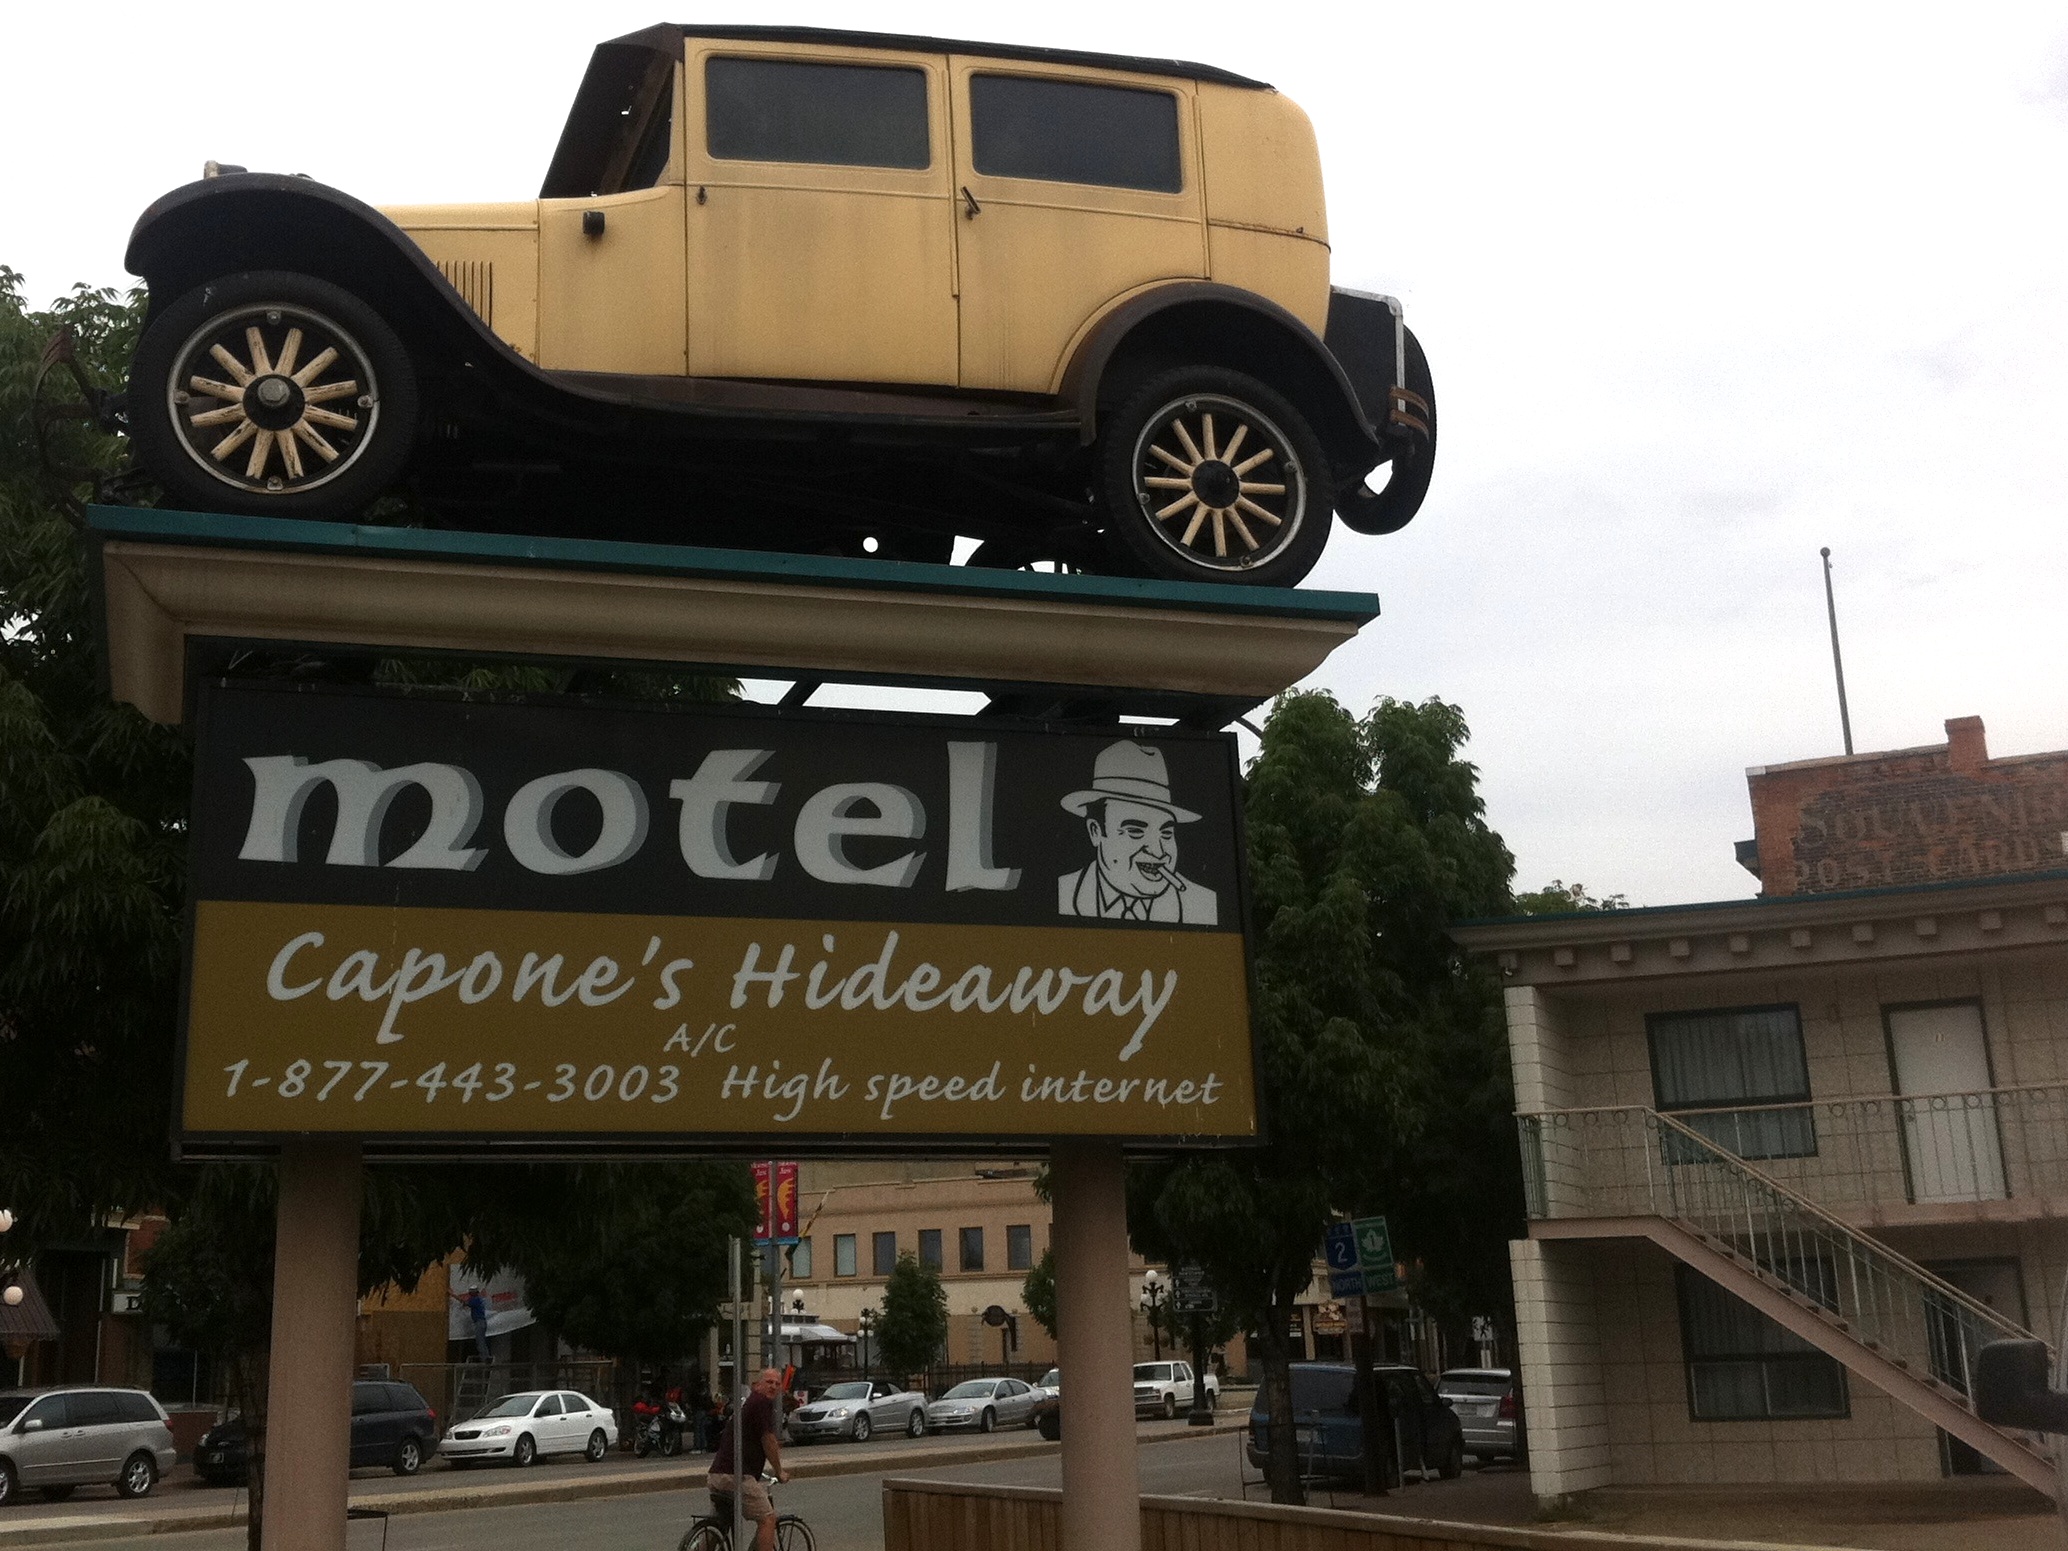
car, advertising, vehicle, public transport, odyssey, automobile make